Arthur Cobb

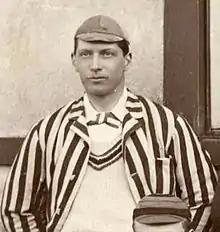
Arthur Cobb, 1886

Arthur Rhodes Cobb (12 March 1864 – 6 November 1886) was an English first-class cricketer.